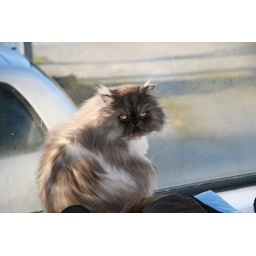
our cat sitting in the window